HNoMS Honningsvåg

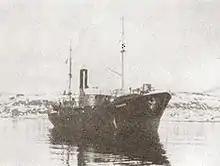
HNoMS "Honningsvåg" sometime during the Second World War.

As the repairs on "Honningsvåg" were being completed her commander, løytnant Plyhn, was amongst the Norwegian naval officers that received orders on 7 June to sail their vessels to the UK as the Allies had decided to evacuate from Norway in response to the German invasion of France. Initially the orders specified Shetland as the first designation for the Royal Norwegian Navy ships, but after British requests this was changed to Tórshavn on the Faroe Islands where the Norwegian commanders were to contact British naval authorities there to be given recognition signals to identify themselves during their further journey to the UK. The Norwegian Naval Command in Tromsø also ordered the ships to sail as westerly as possible to avoid German air attacks.